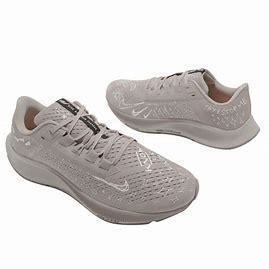
Brand: Nike
Model: College Air Zoom Pegasus 38